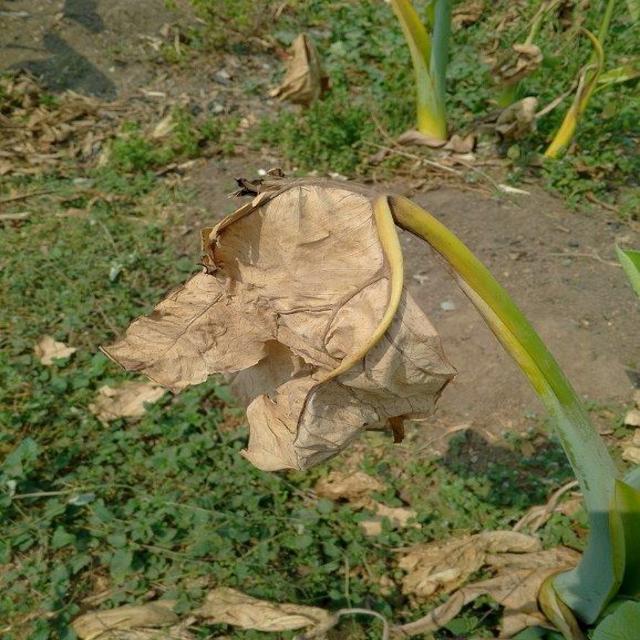
Label: Mid_Blight